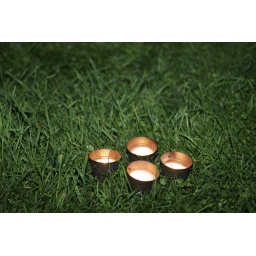
candles in the grass